Virginia Capes

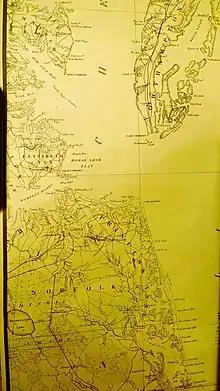
Cape Henry and Cape Charles at the entrance to the Chesapeake Bay

The Virginia Capes are the two capes, Cape Charles to the north and Cape Henry to the south, that define the entrance to the Chesapeake Bay on the eastern coast of North America.